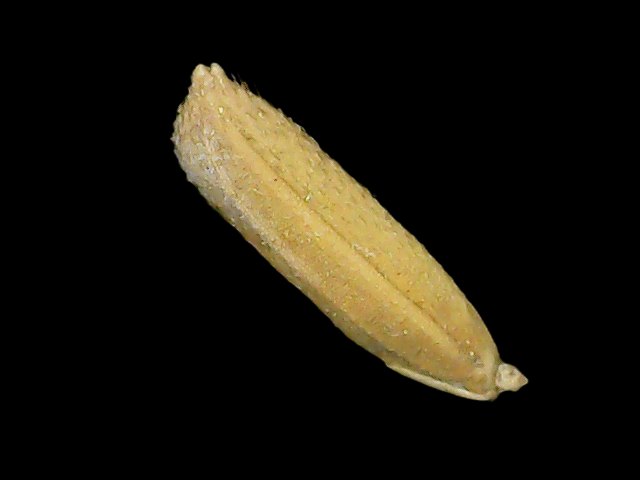
Rice variety: Binadhan16